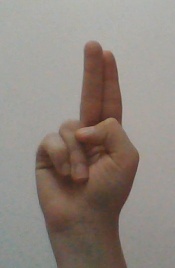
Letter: taa